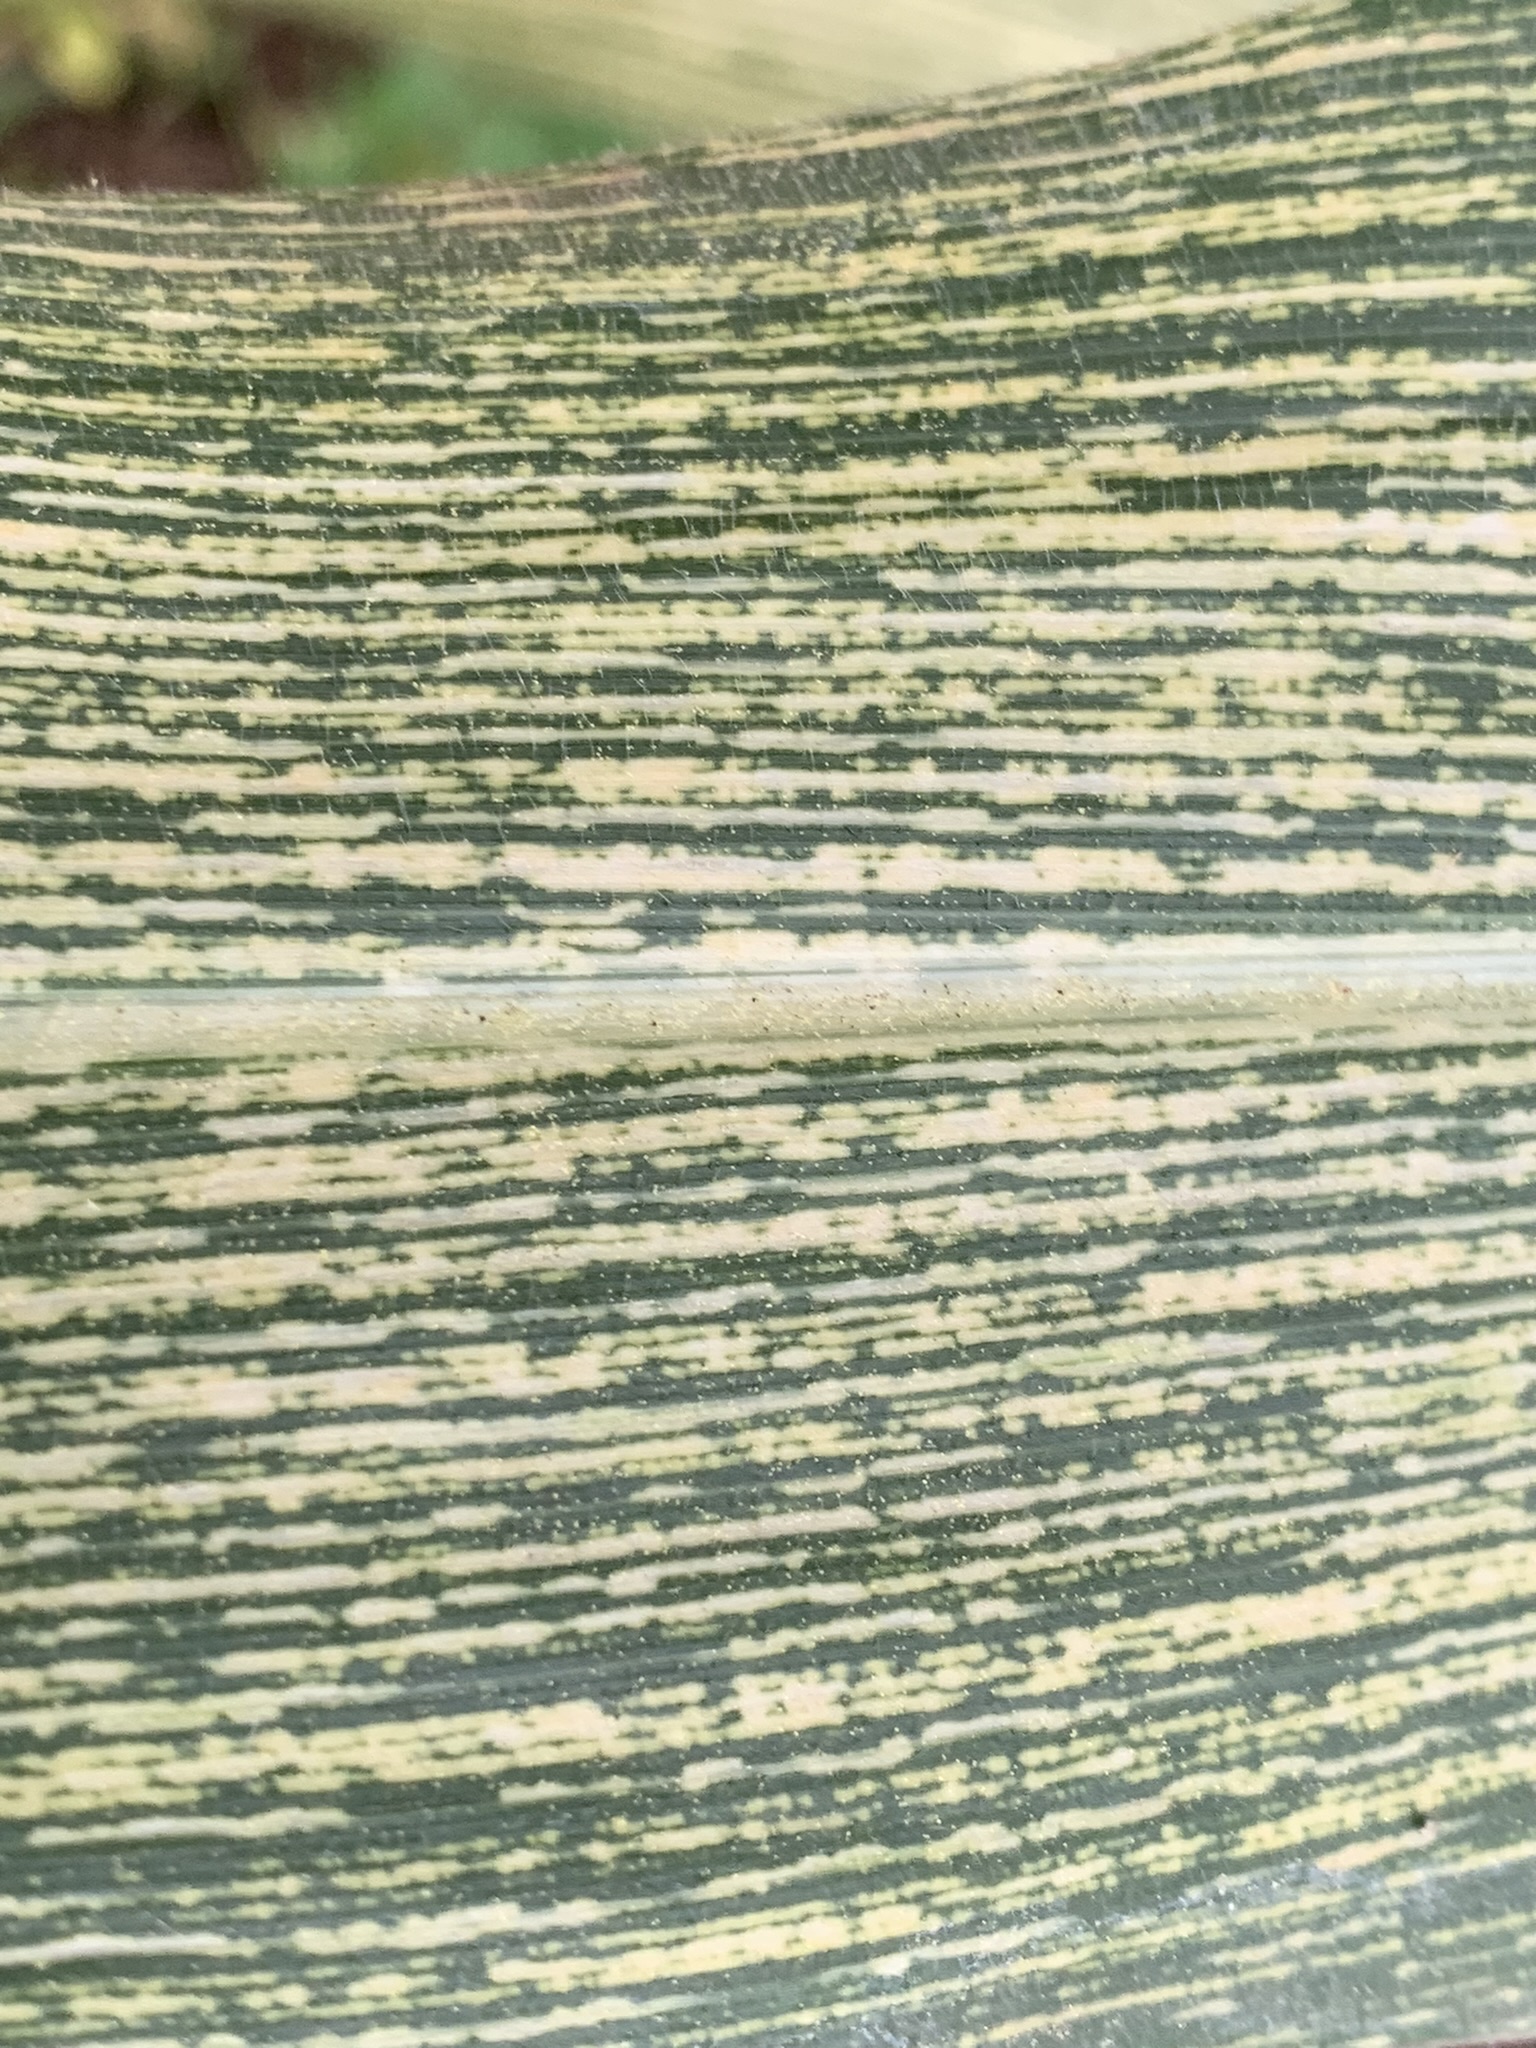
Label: MSV